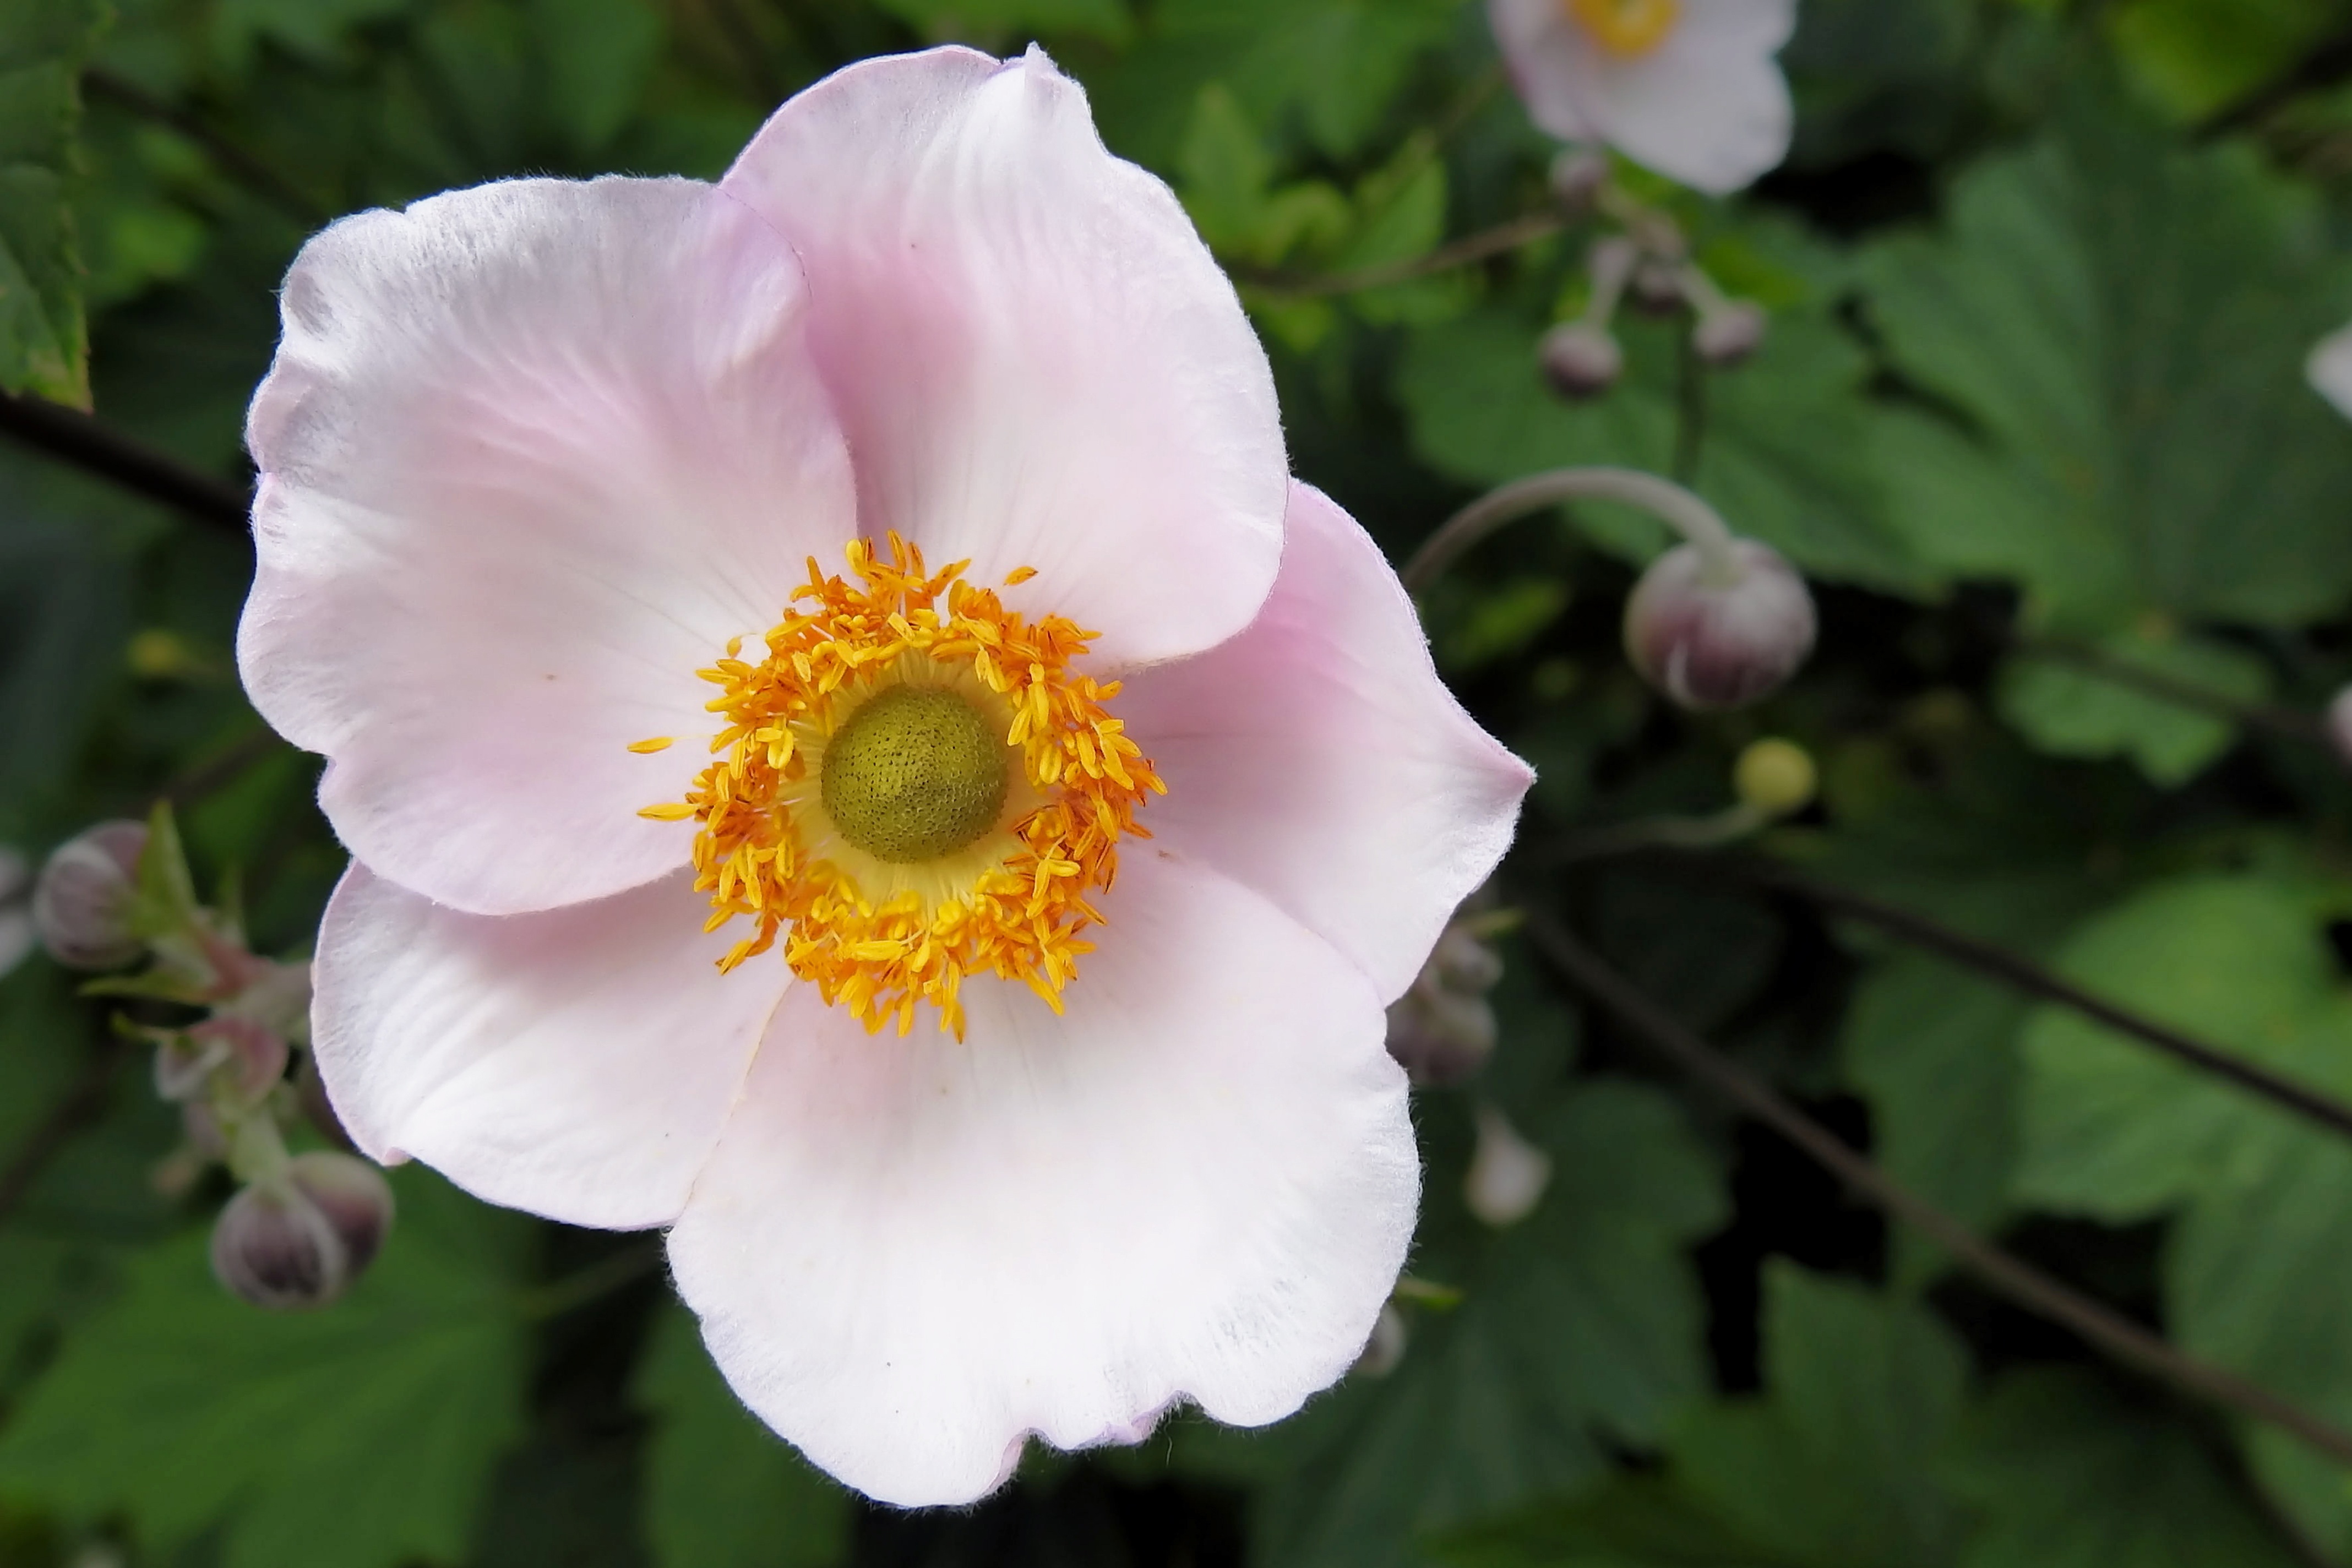
blossom, plant, flower, petal, bloom, rose, botany, garden, pink, flora, wildflower, peony, pink flower, macro photography, flowering plant, fall anemone, land plant